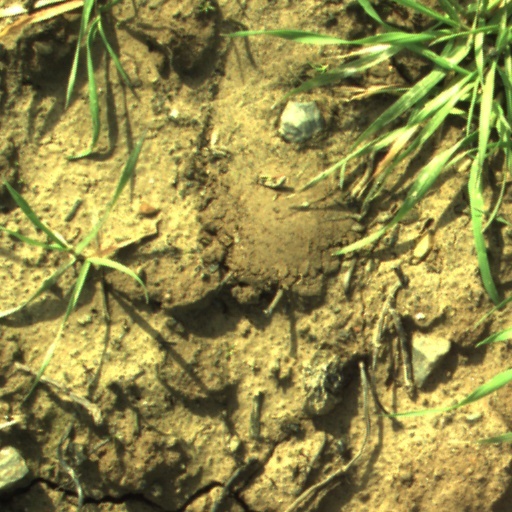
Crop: wheat